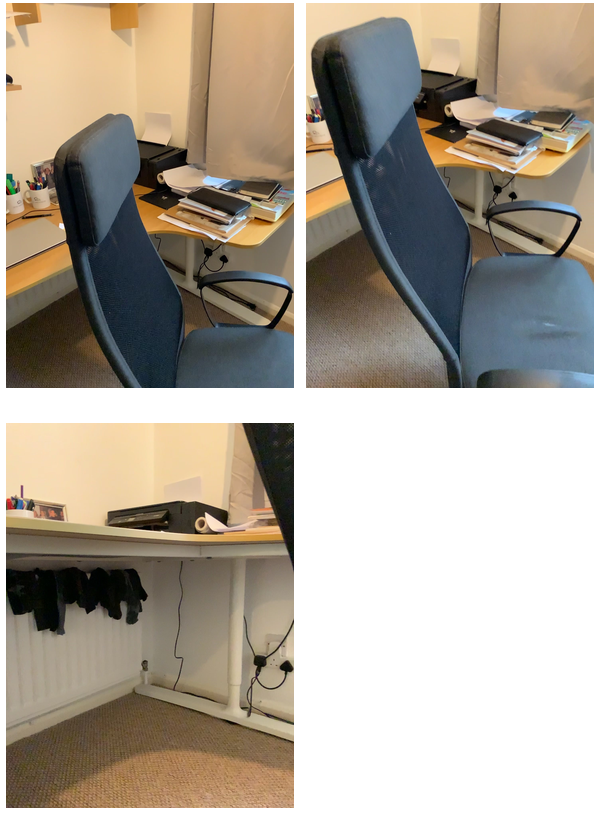Task instruction: Power on the printer.
Answer: {"task_instruction": "Power on the printer.", "nodes": ["outlet", "printer"], "edges": [{"functional_relationship": "providepower", "object1": "outlet", "object2": "printer", "spatial_relations": ["lower_than", "left_of", "behind"], "is_touching": false}], "action_type": "insert", "function_type": "power_supply"}